HMS Duke of Wellington (1852)

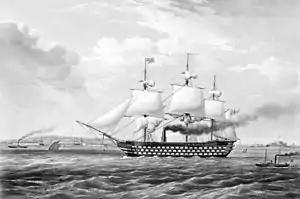
HMS "Duke of Wellington" in 1853, running under steam and sail - smoke may be seen issuing from her central funnel.

When completed on 4 February 1853, HMS "Duke of Wellington" was, on paper at least, the most powerful warship in the world (and would remain so until the completion of the French "Bretagne" in 1855) and the largest yet built for the Royal Navy, twice the size of Nelson's "Victory" and with a far bigger broadside. She was 240 feet (73.1 m) long, displaced 5,892 tons, and carried 131 cannon, weighing a total of 382 tons and mainly firing 32 lb balls.